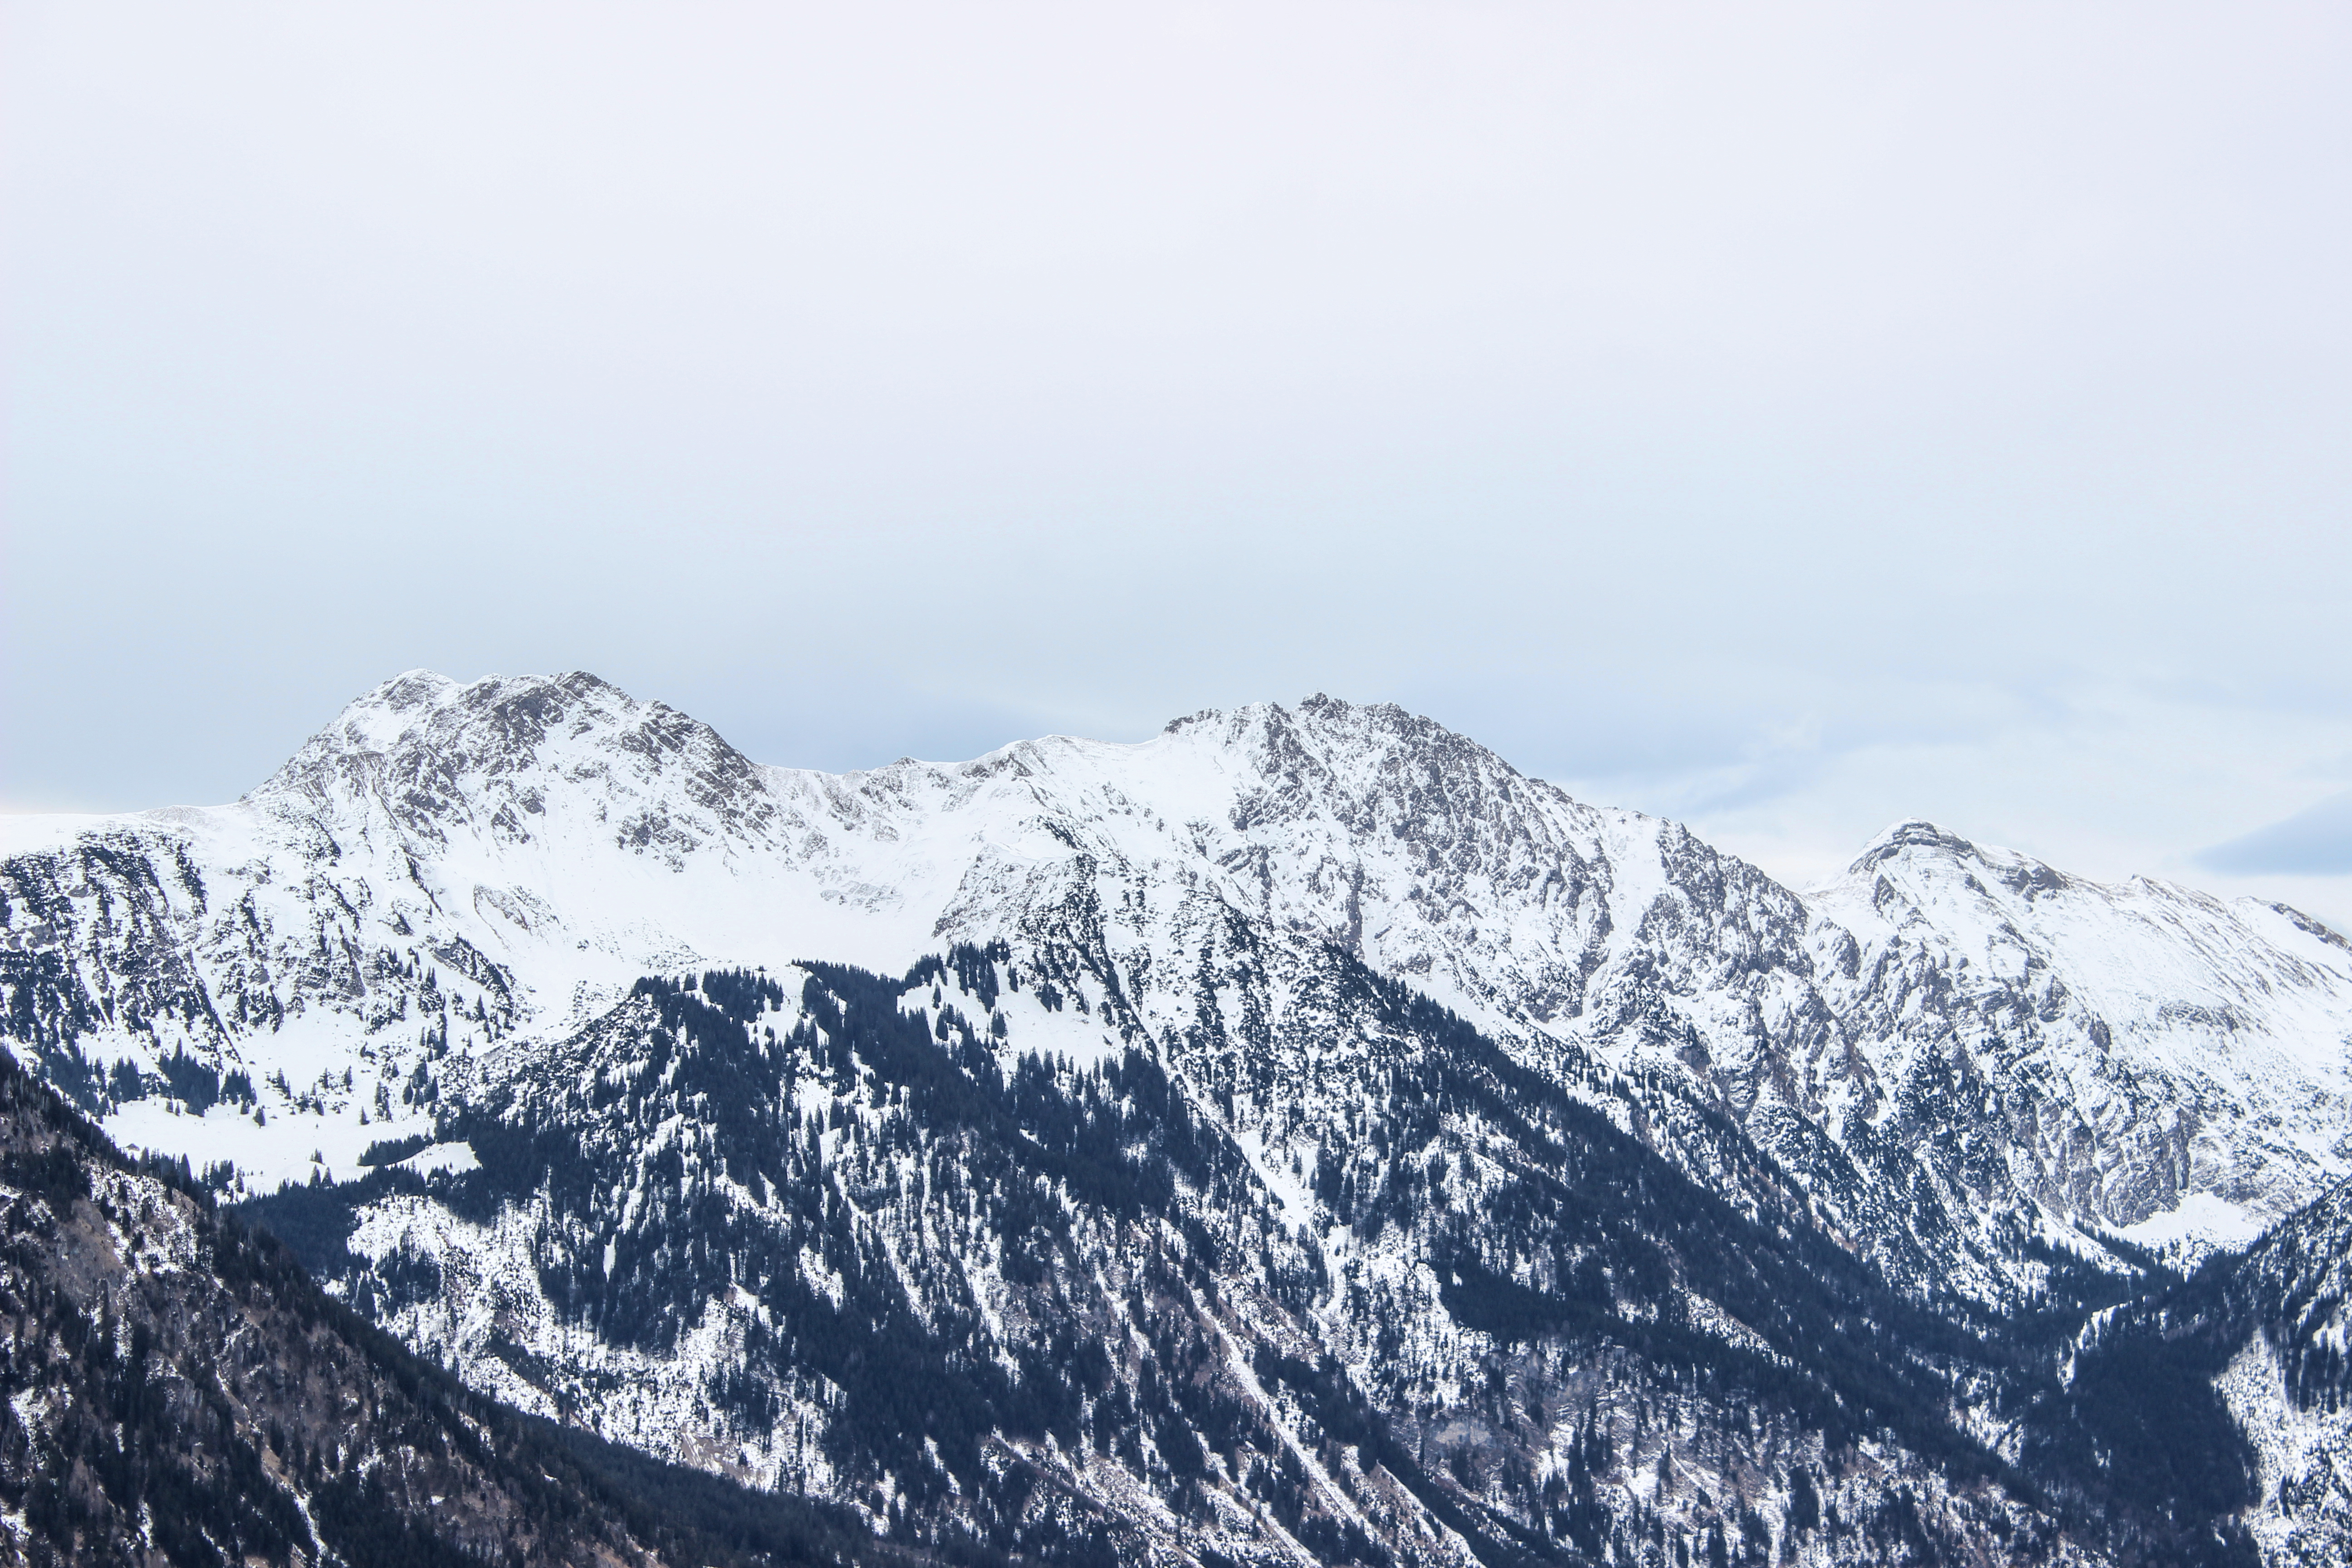
mountain, snow, cold, winter, mountain range, weather, season, ridge, mountain ridge, summit, alps, piste, landform, mountain pass, ski mountaineering, geographical feature, mountainous landforms, geological phenomenon